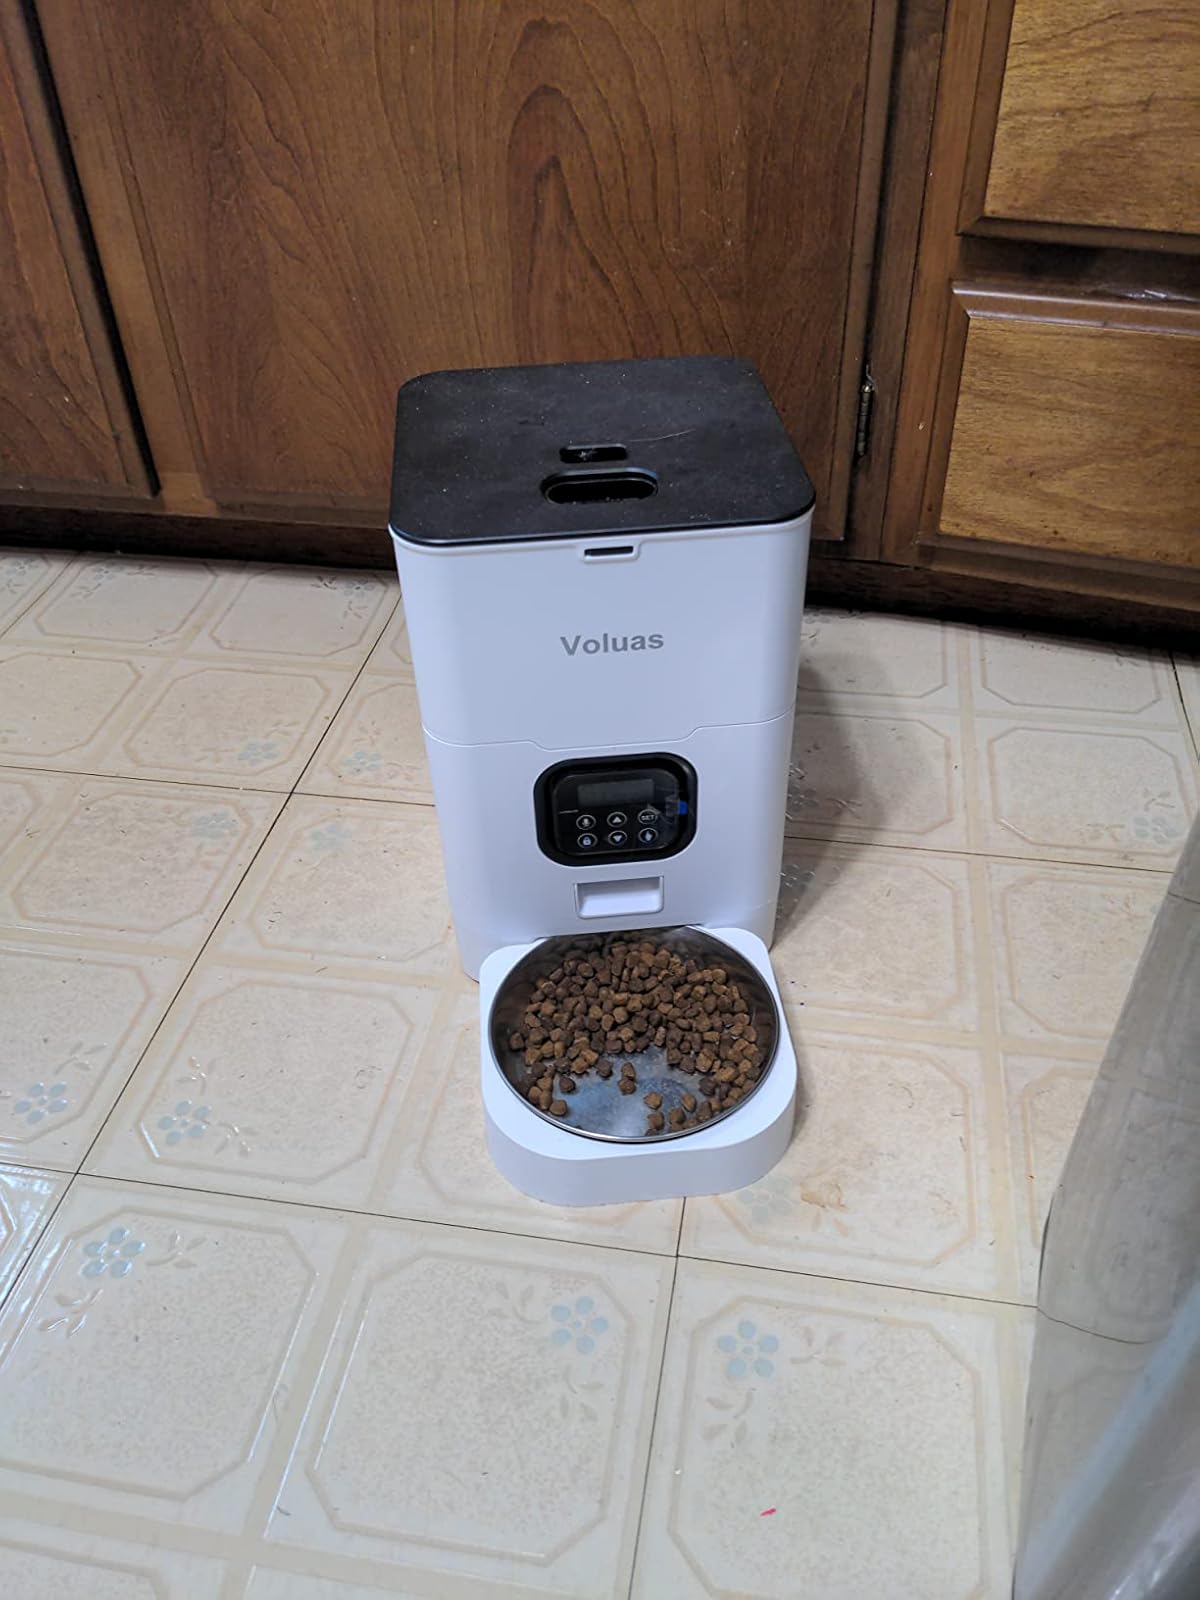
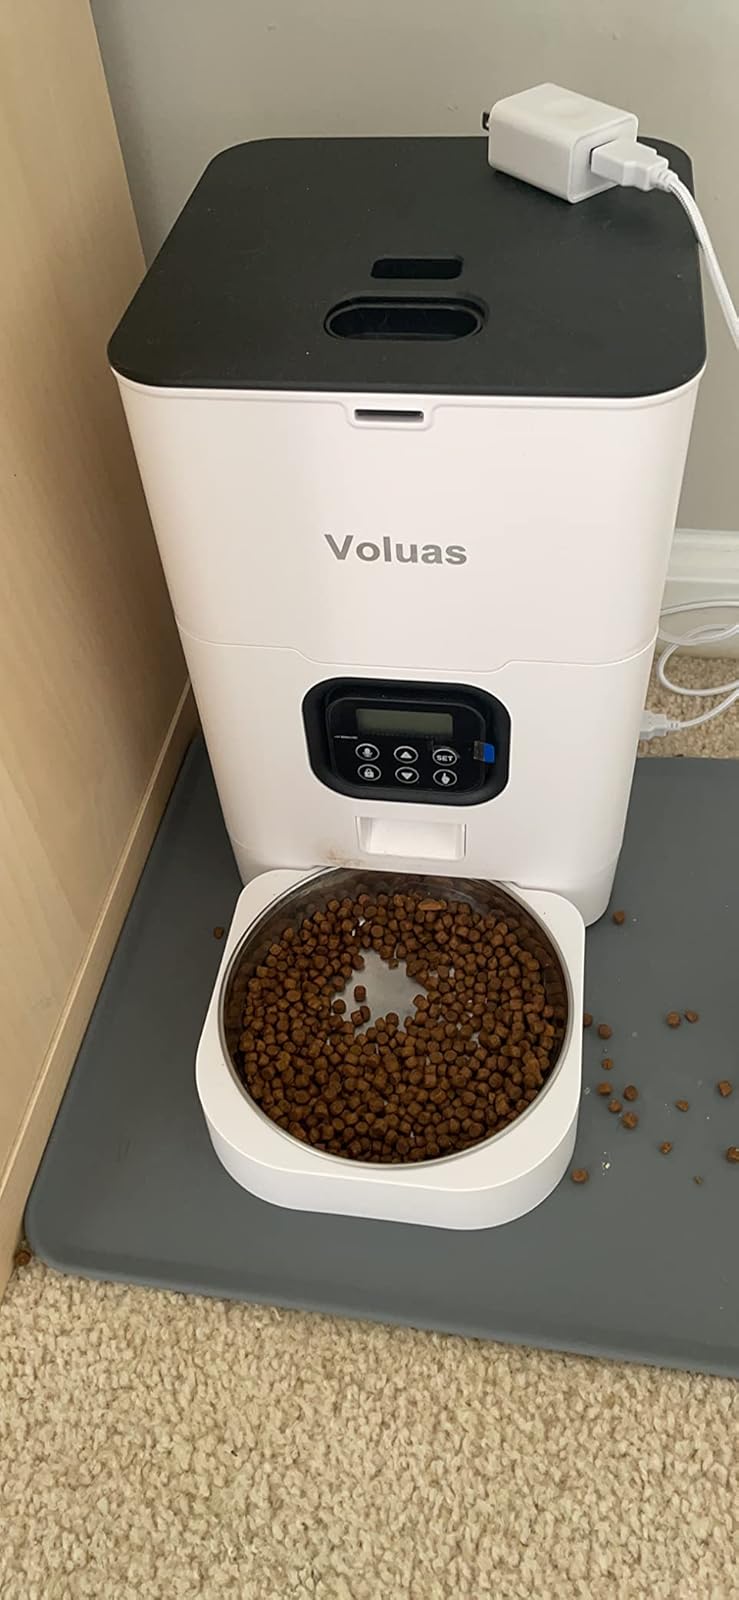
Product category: items_feeder
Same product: yes